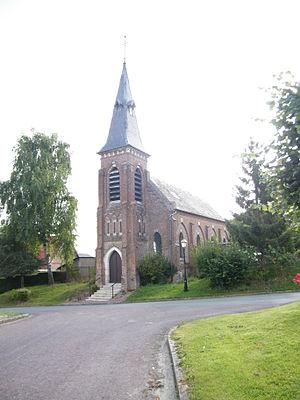
église.
Méricourt-en-Vimeu est une commune française située dans le département de la Somme, en région Hauts-de-France.